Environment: real
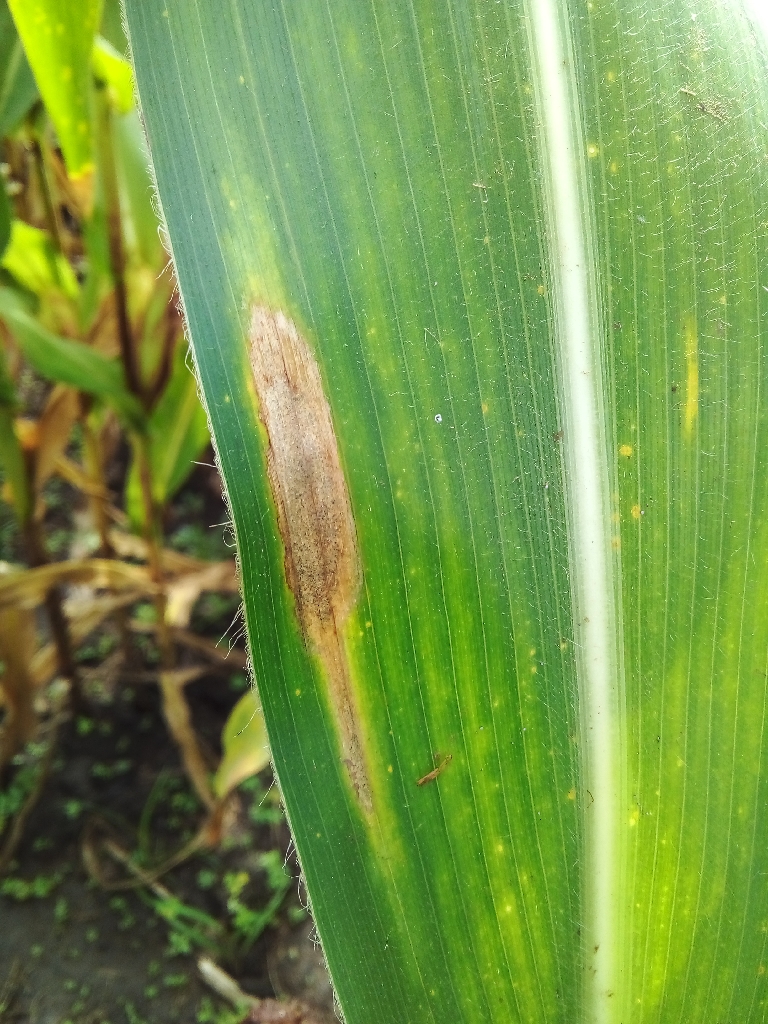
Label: northern_corn_leaf_blight